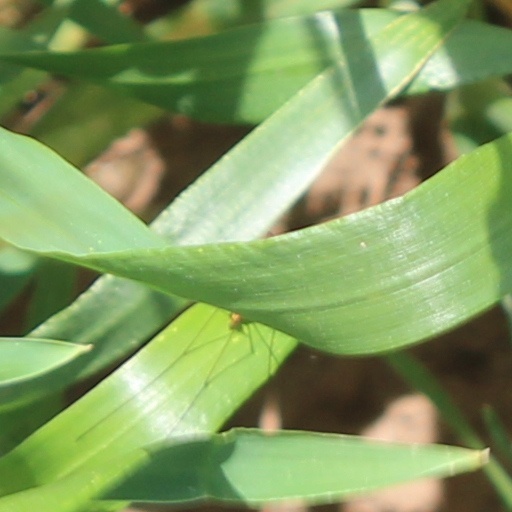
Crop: wheat